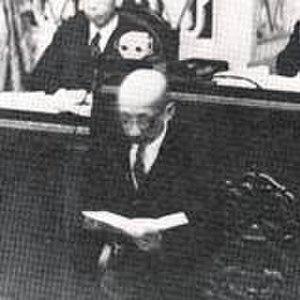
Tatsukichi Minobe, né le 7 mai 1873 à Takasago au Japon et décédé à l'âge de 75 ans le 23 mai 1948, est un homme politique japonais spécialiste du droit constitutionnel. Son interprétation du rôle de la monarchie dans l'empire du Japon d'avant-guerre fut la source d'une grande controverse dans l'environnement politique japonais des années 1930.